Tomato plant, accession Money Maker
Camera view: bottom (45 deg); turntable rotation: 210 degrees
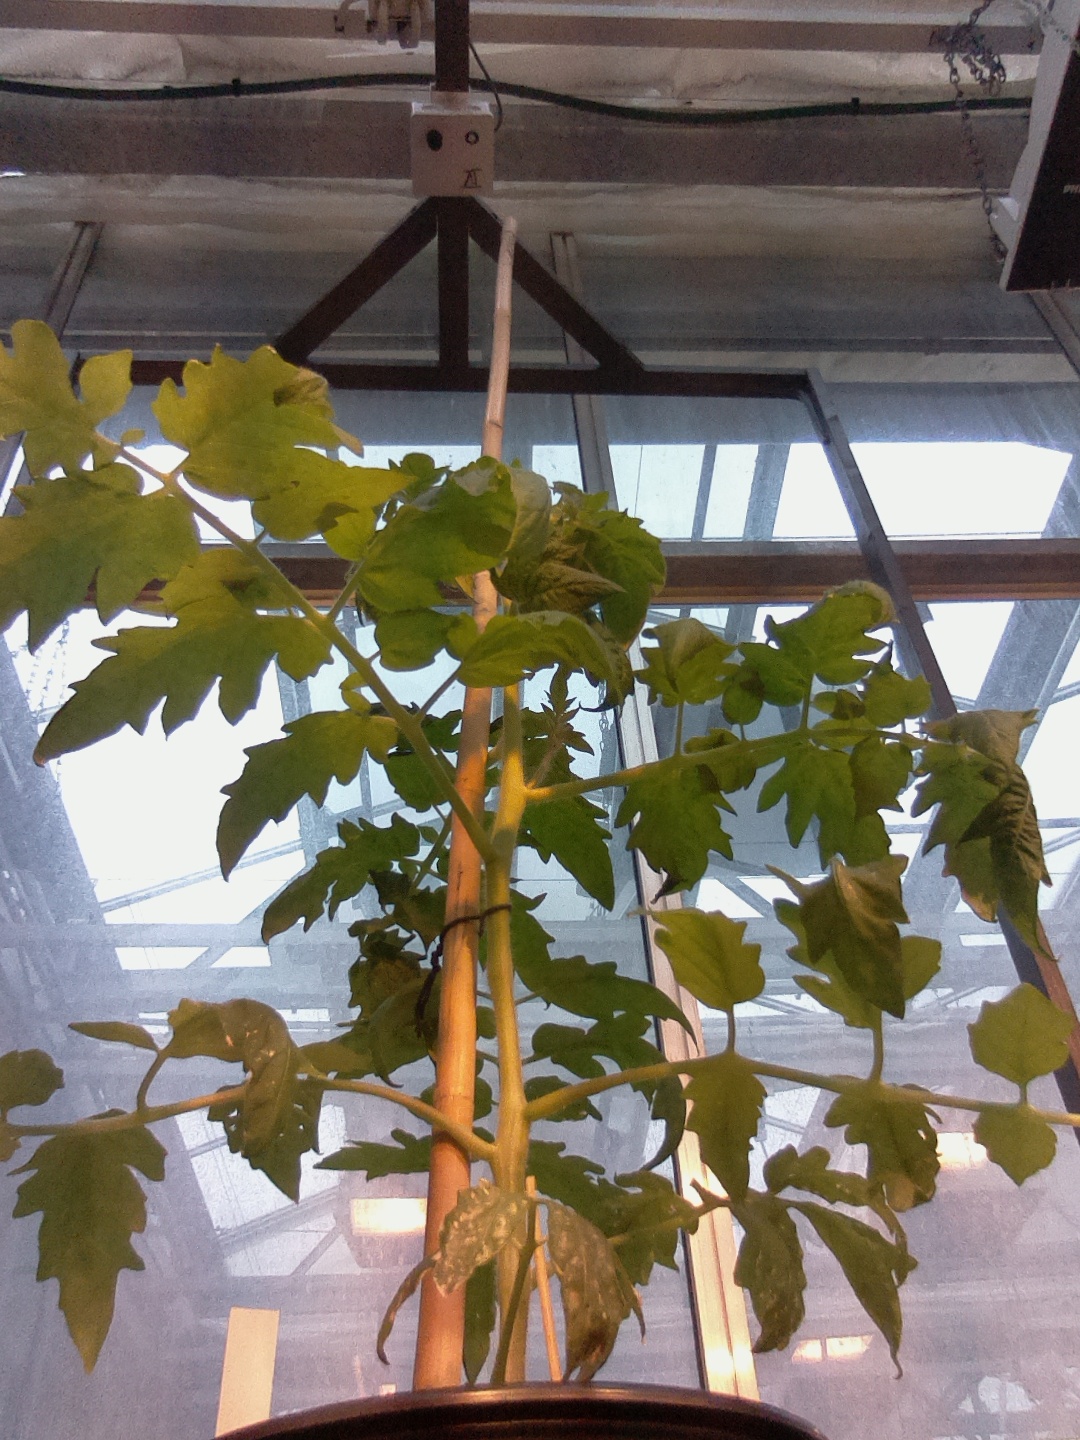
BBCH growth stage 53: 3 inflorescences visible